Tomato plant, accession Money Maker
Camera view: bottom (45 deg); turntable rotation: 240 degrees
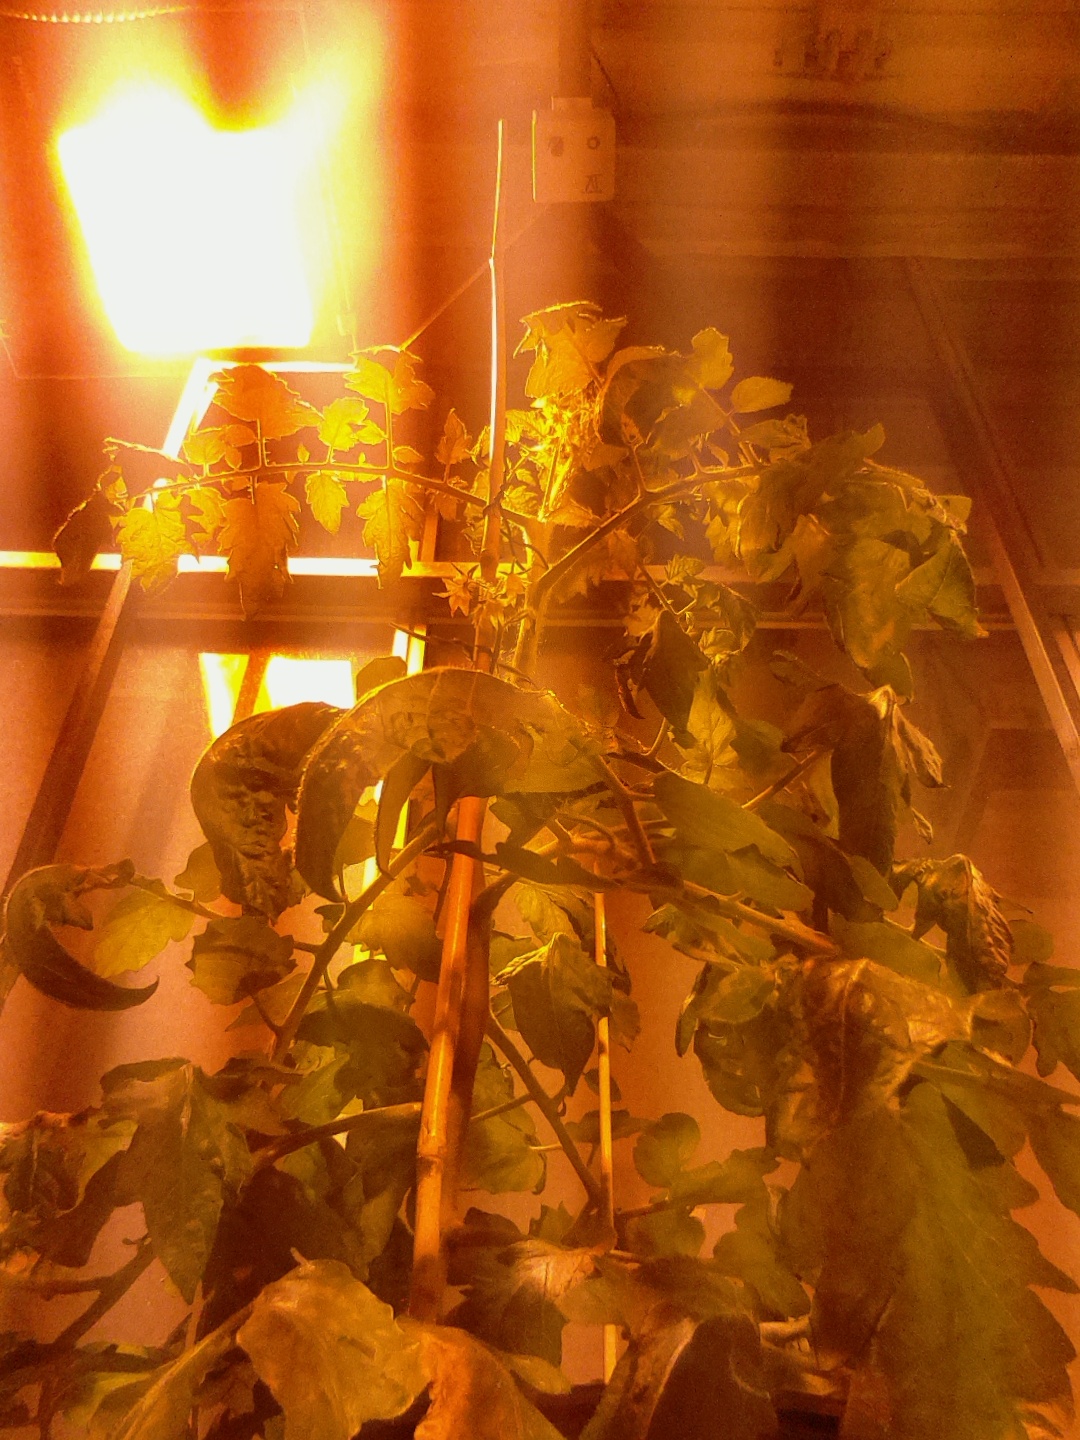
BBCH growth stage 67: Full flowering, 70%-80% of flowers open, more petals falling